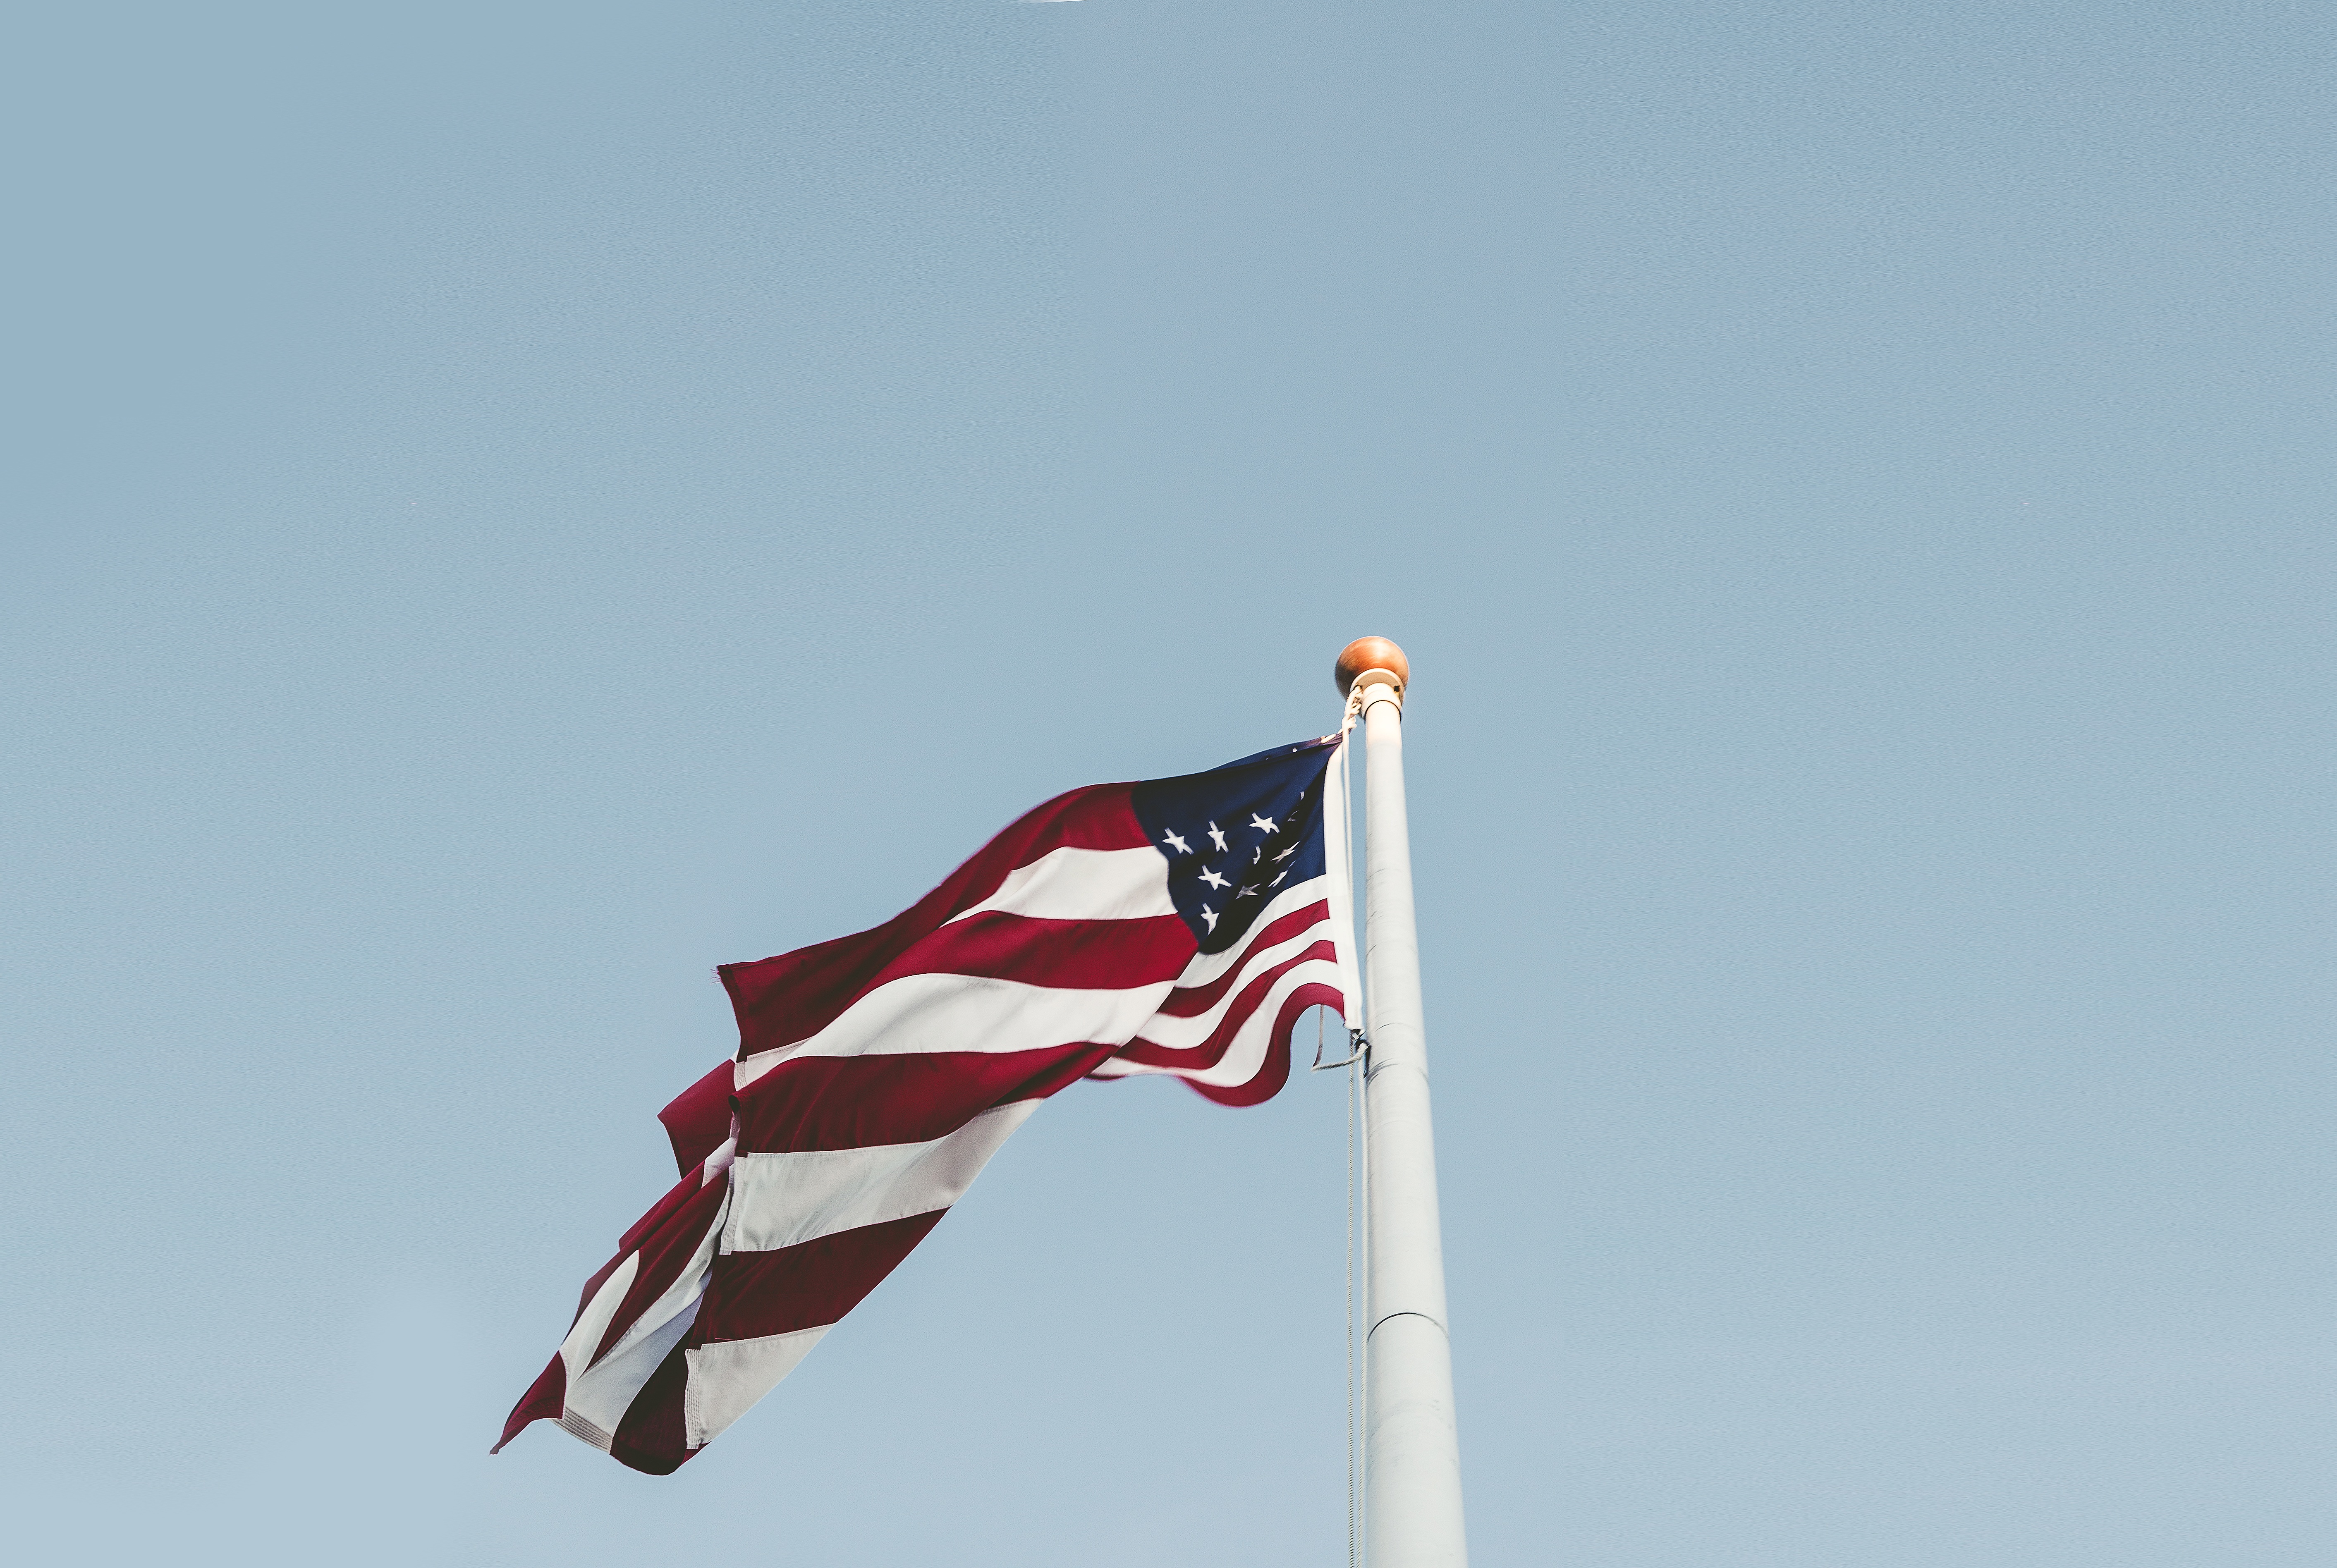
wind, pole, mast, flag, america, flagpole, waving flag, flag of the united states, atmosphere of earth